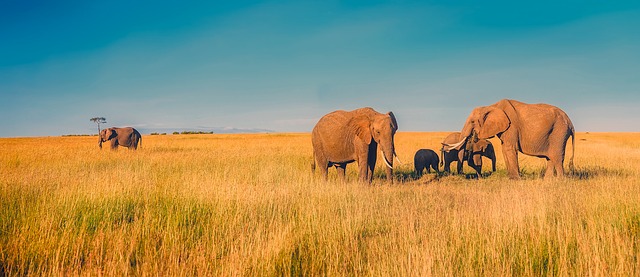
Label: elefante